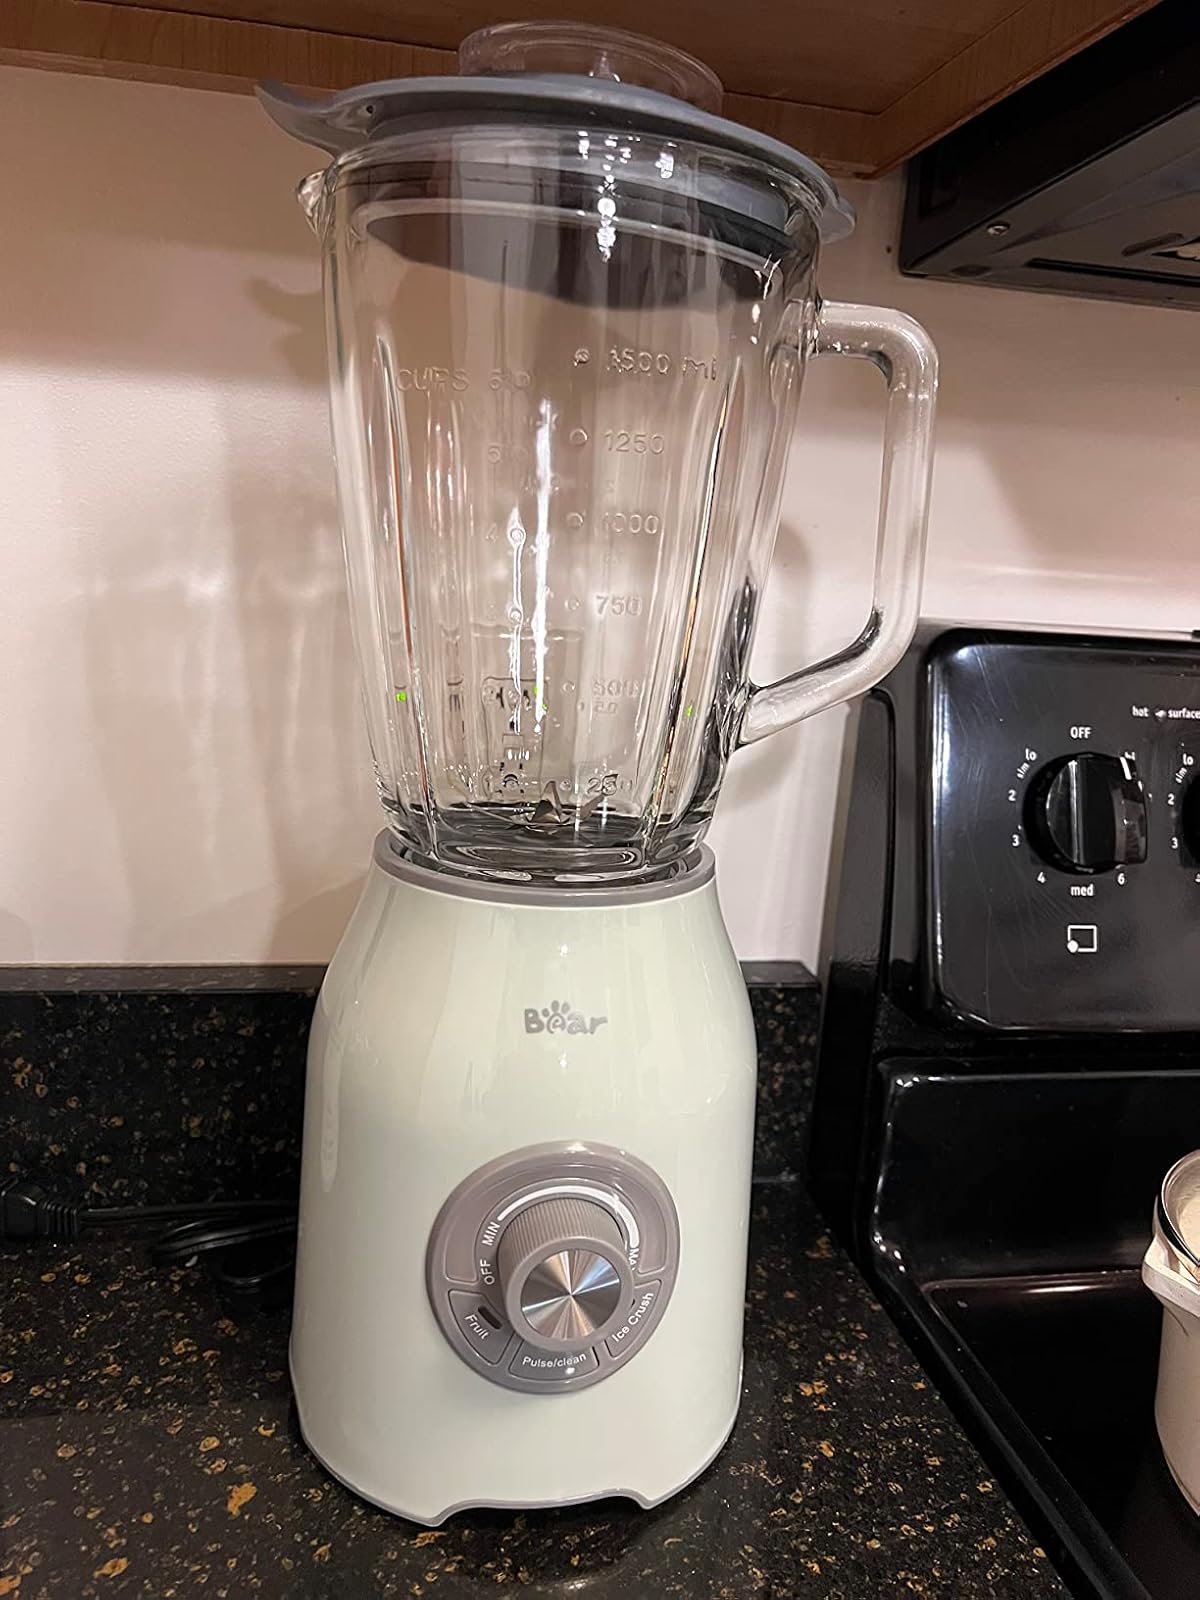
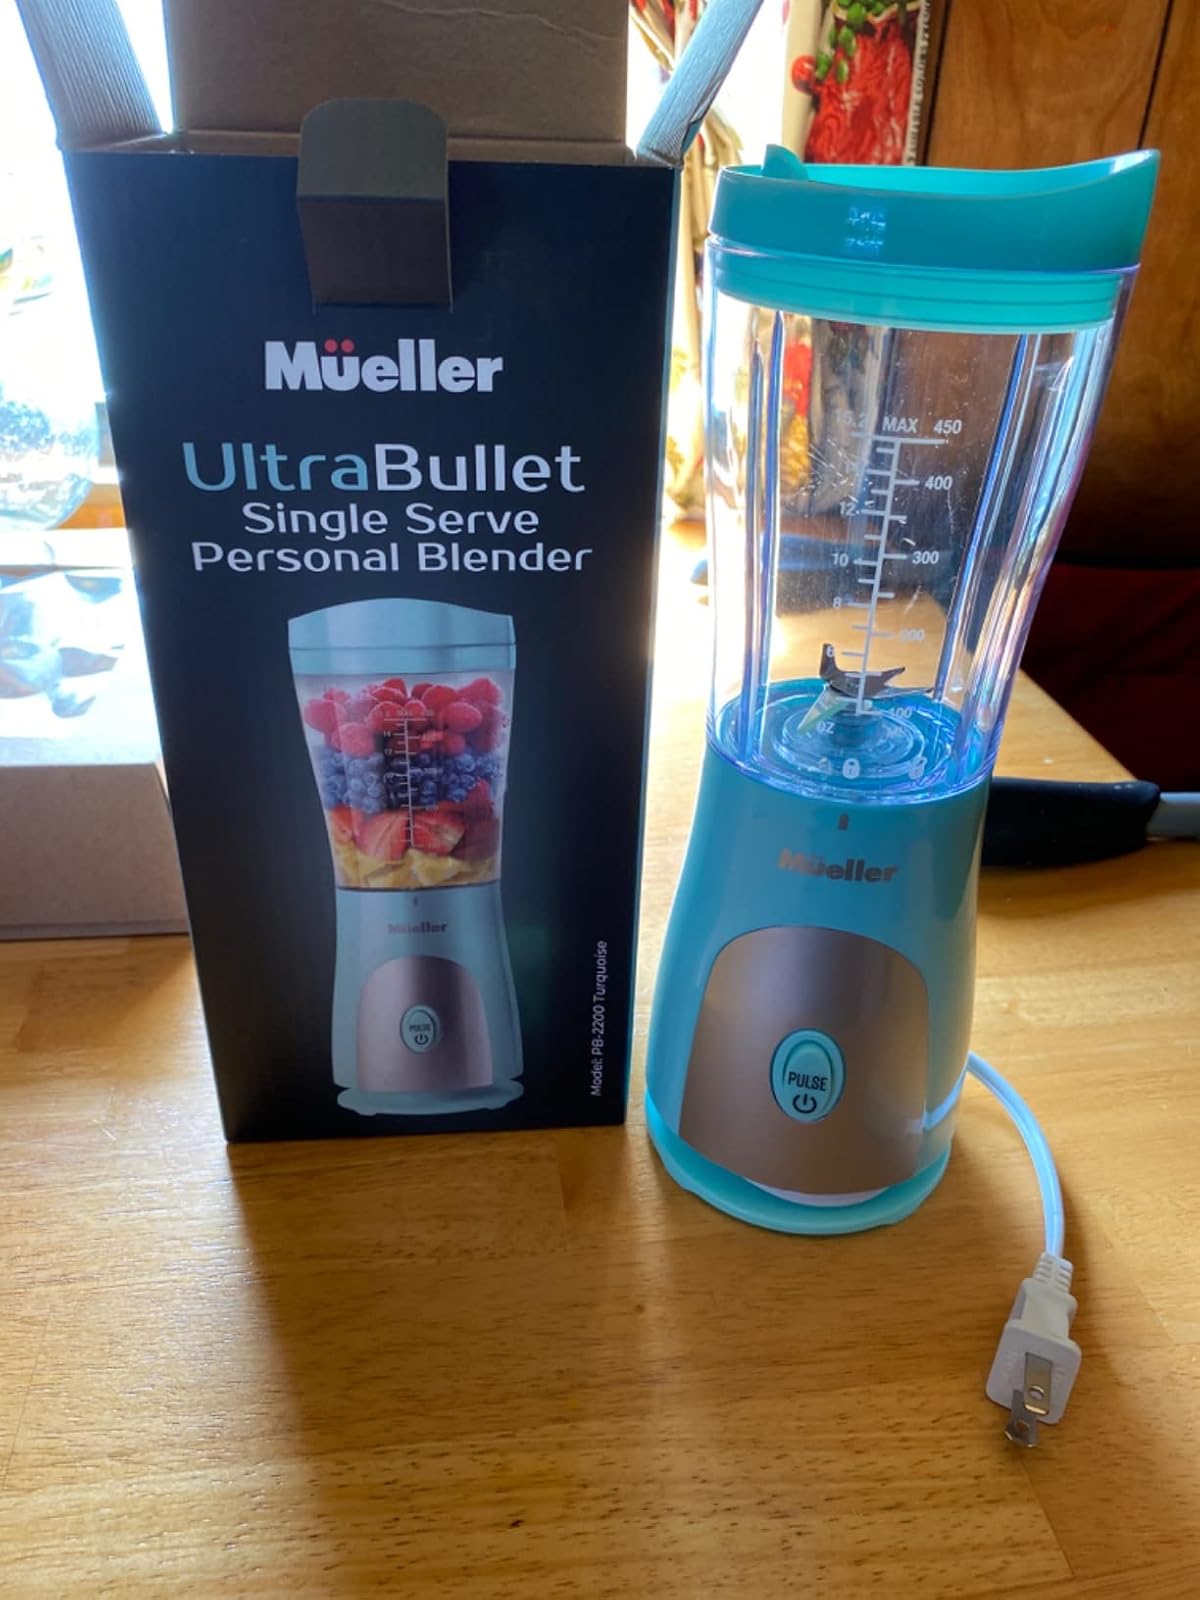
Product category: items_blender
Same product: no